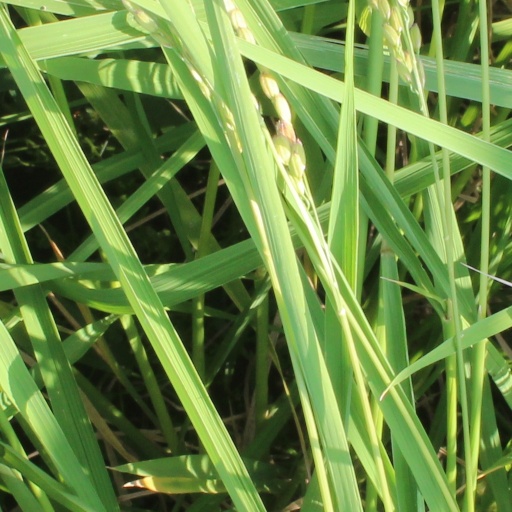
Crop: rice